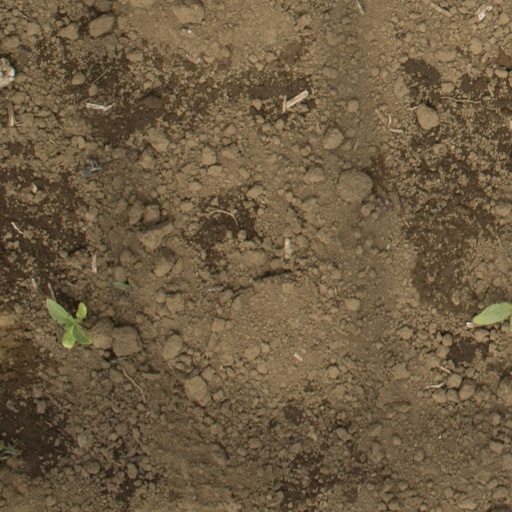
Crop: Jerusalem artichoke